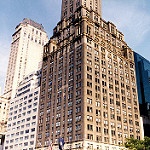
Label: non_damage_buildings_street